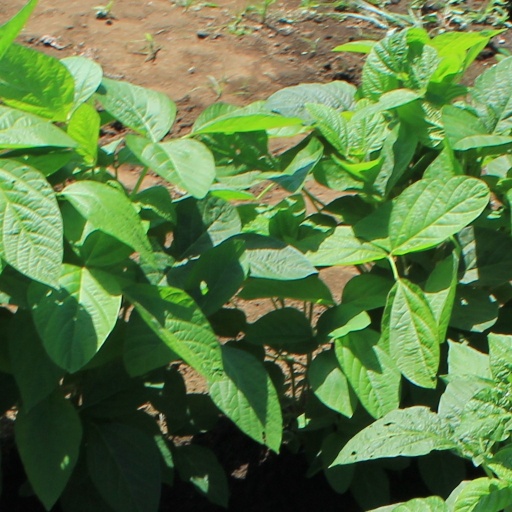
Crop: soybean